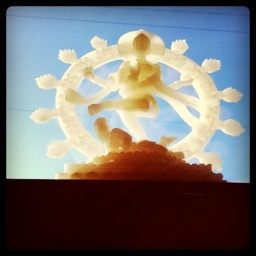
A stone Shiva Nataraj in the window of the Om Collective